Tereza Švábíková

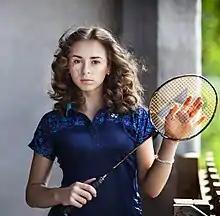

Tereza Švábíková (born 14 May 2000) is a Czech badminton player from B.O. Chance Ostrava.